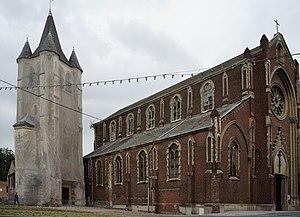
L'église Saint-Denis d'Hellemmes Lille Nord (département français)
Cet article retrace l'histoire d'Hellemmes, une ancienne commune du Nord de la France, associée à Lille en avril 1977. Elle s'appelait autrefois Hellemmes lez Lille.